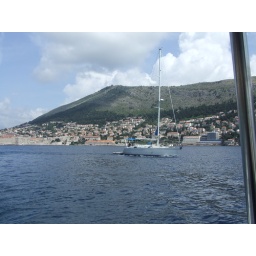
Around Dubrovnik harbour and walls by boat